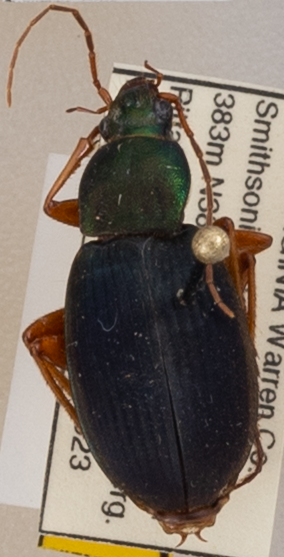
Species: Chlaenius aestivus
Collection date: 2019-05-23
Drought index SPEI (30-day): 0.522
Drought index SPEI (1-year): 2.09
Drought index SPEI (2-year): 2.09